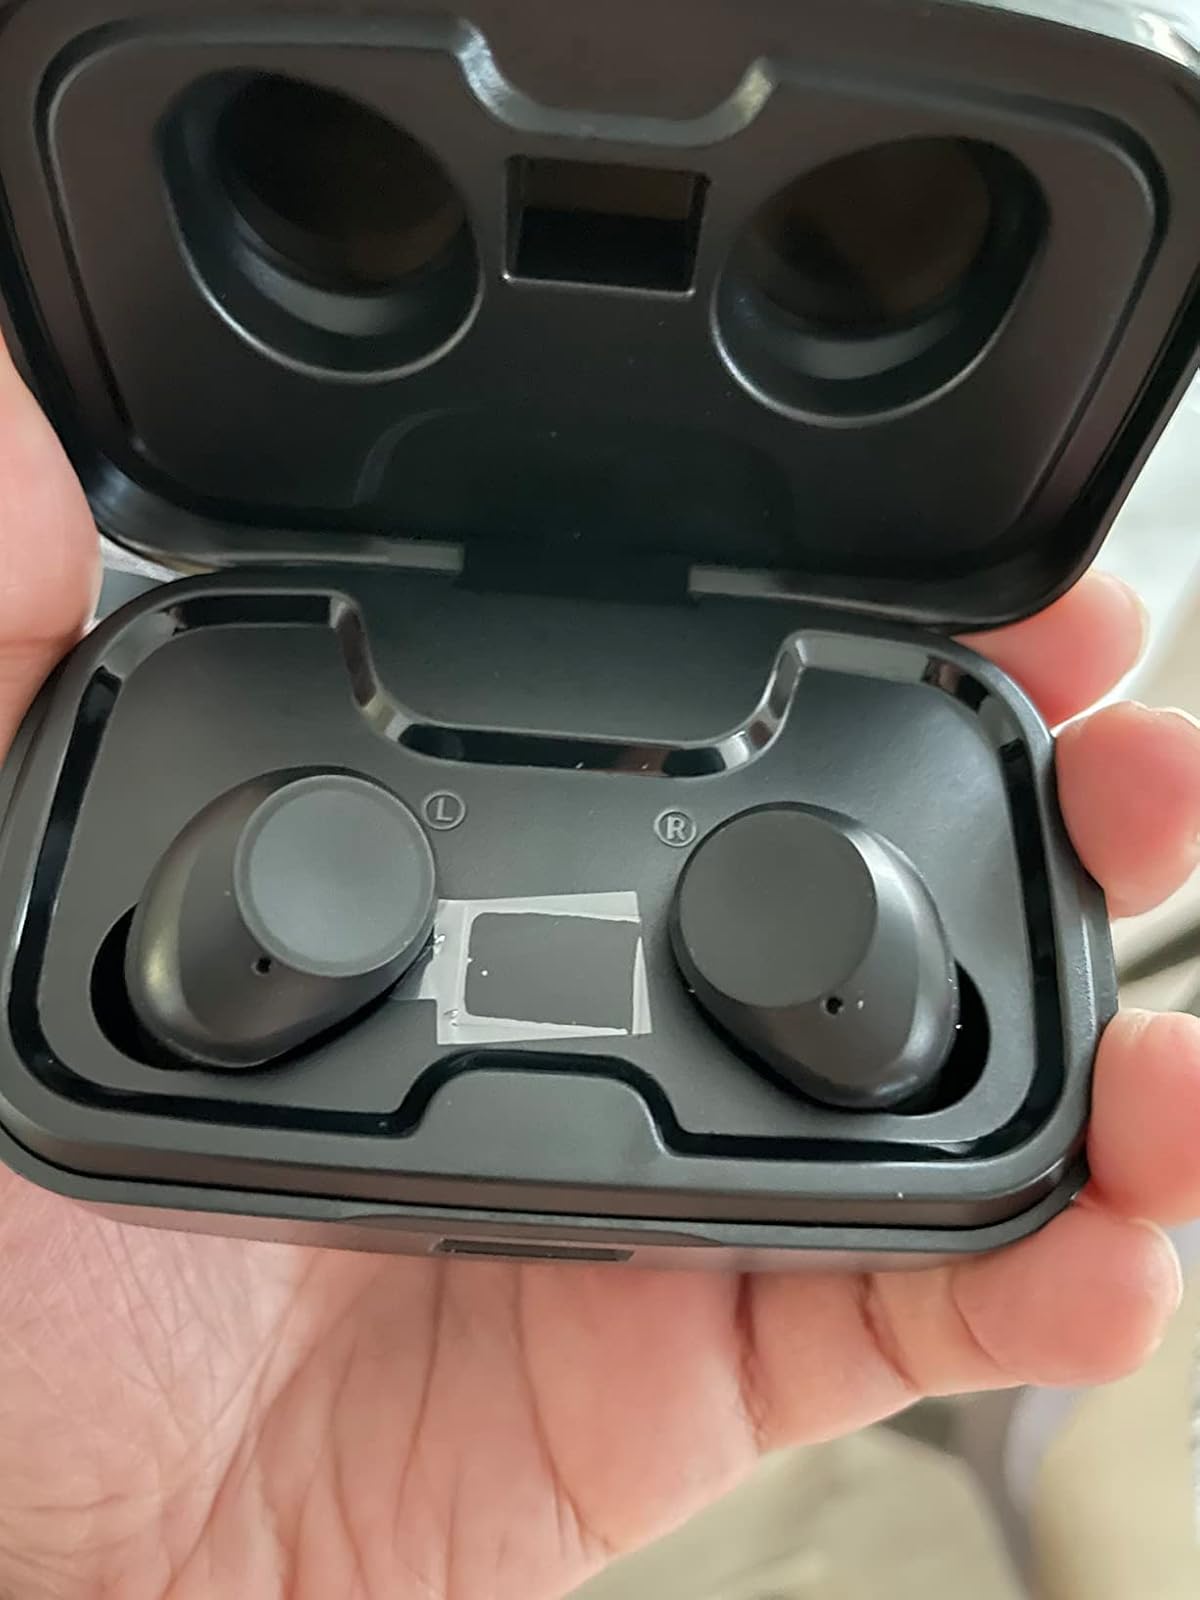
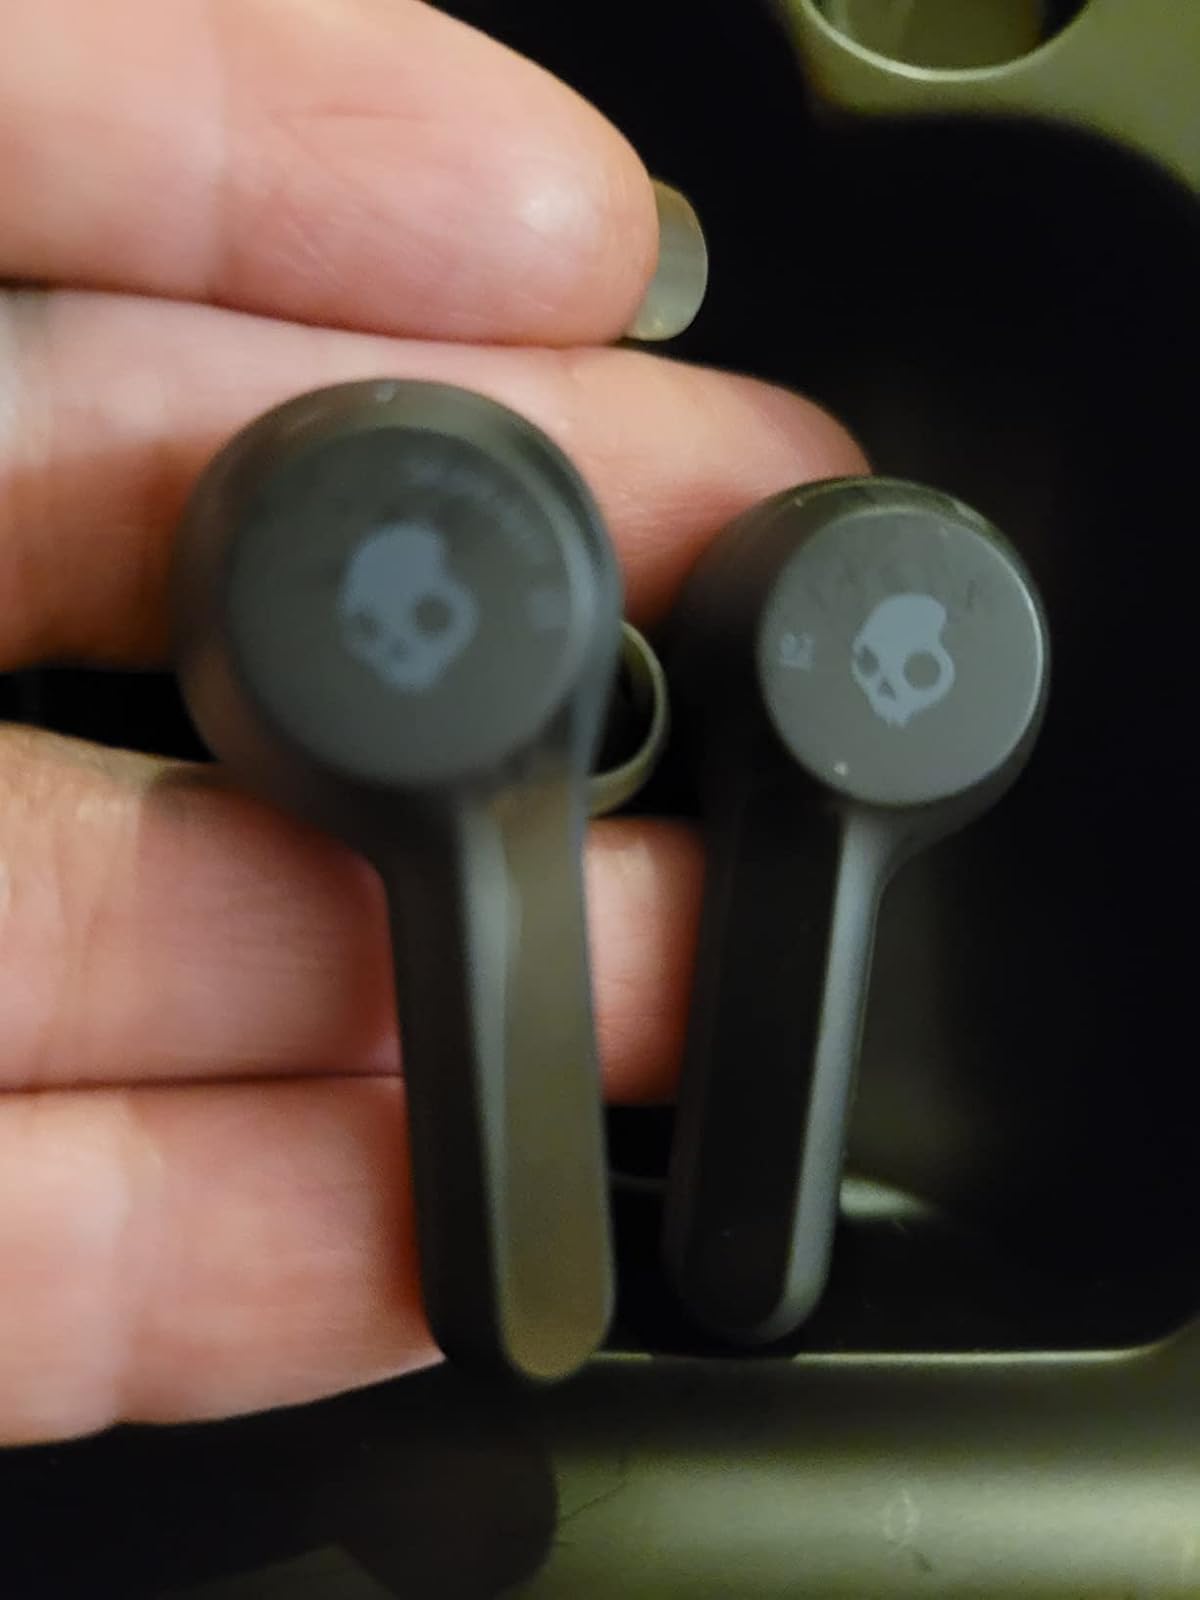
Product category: earbuds
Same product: no